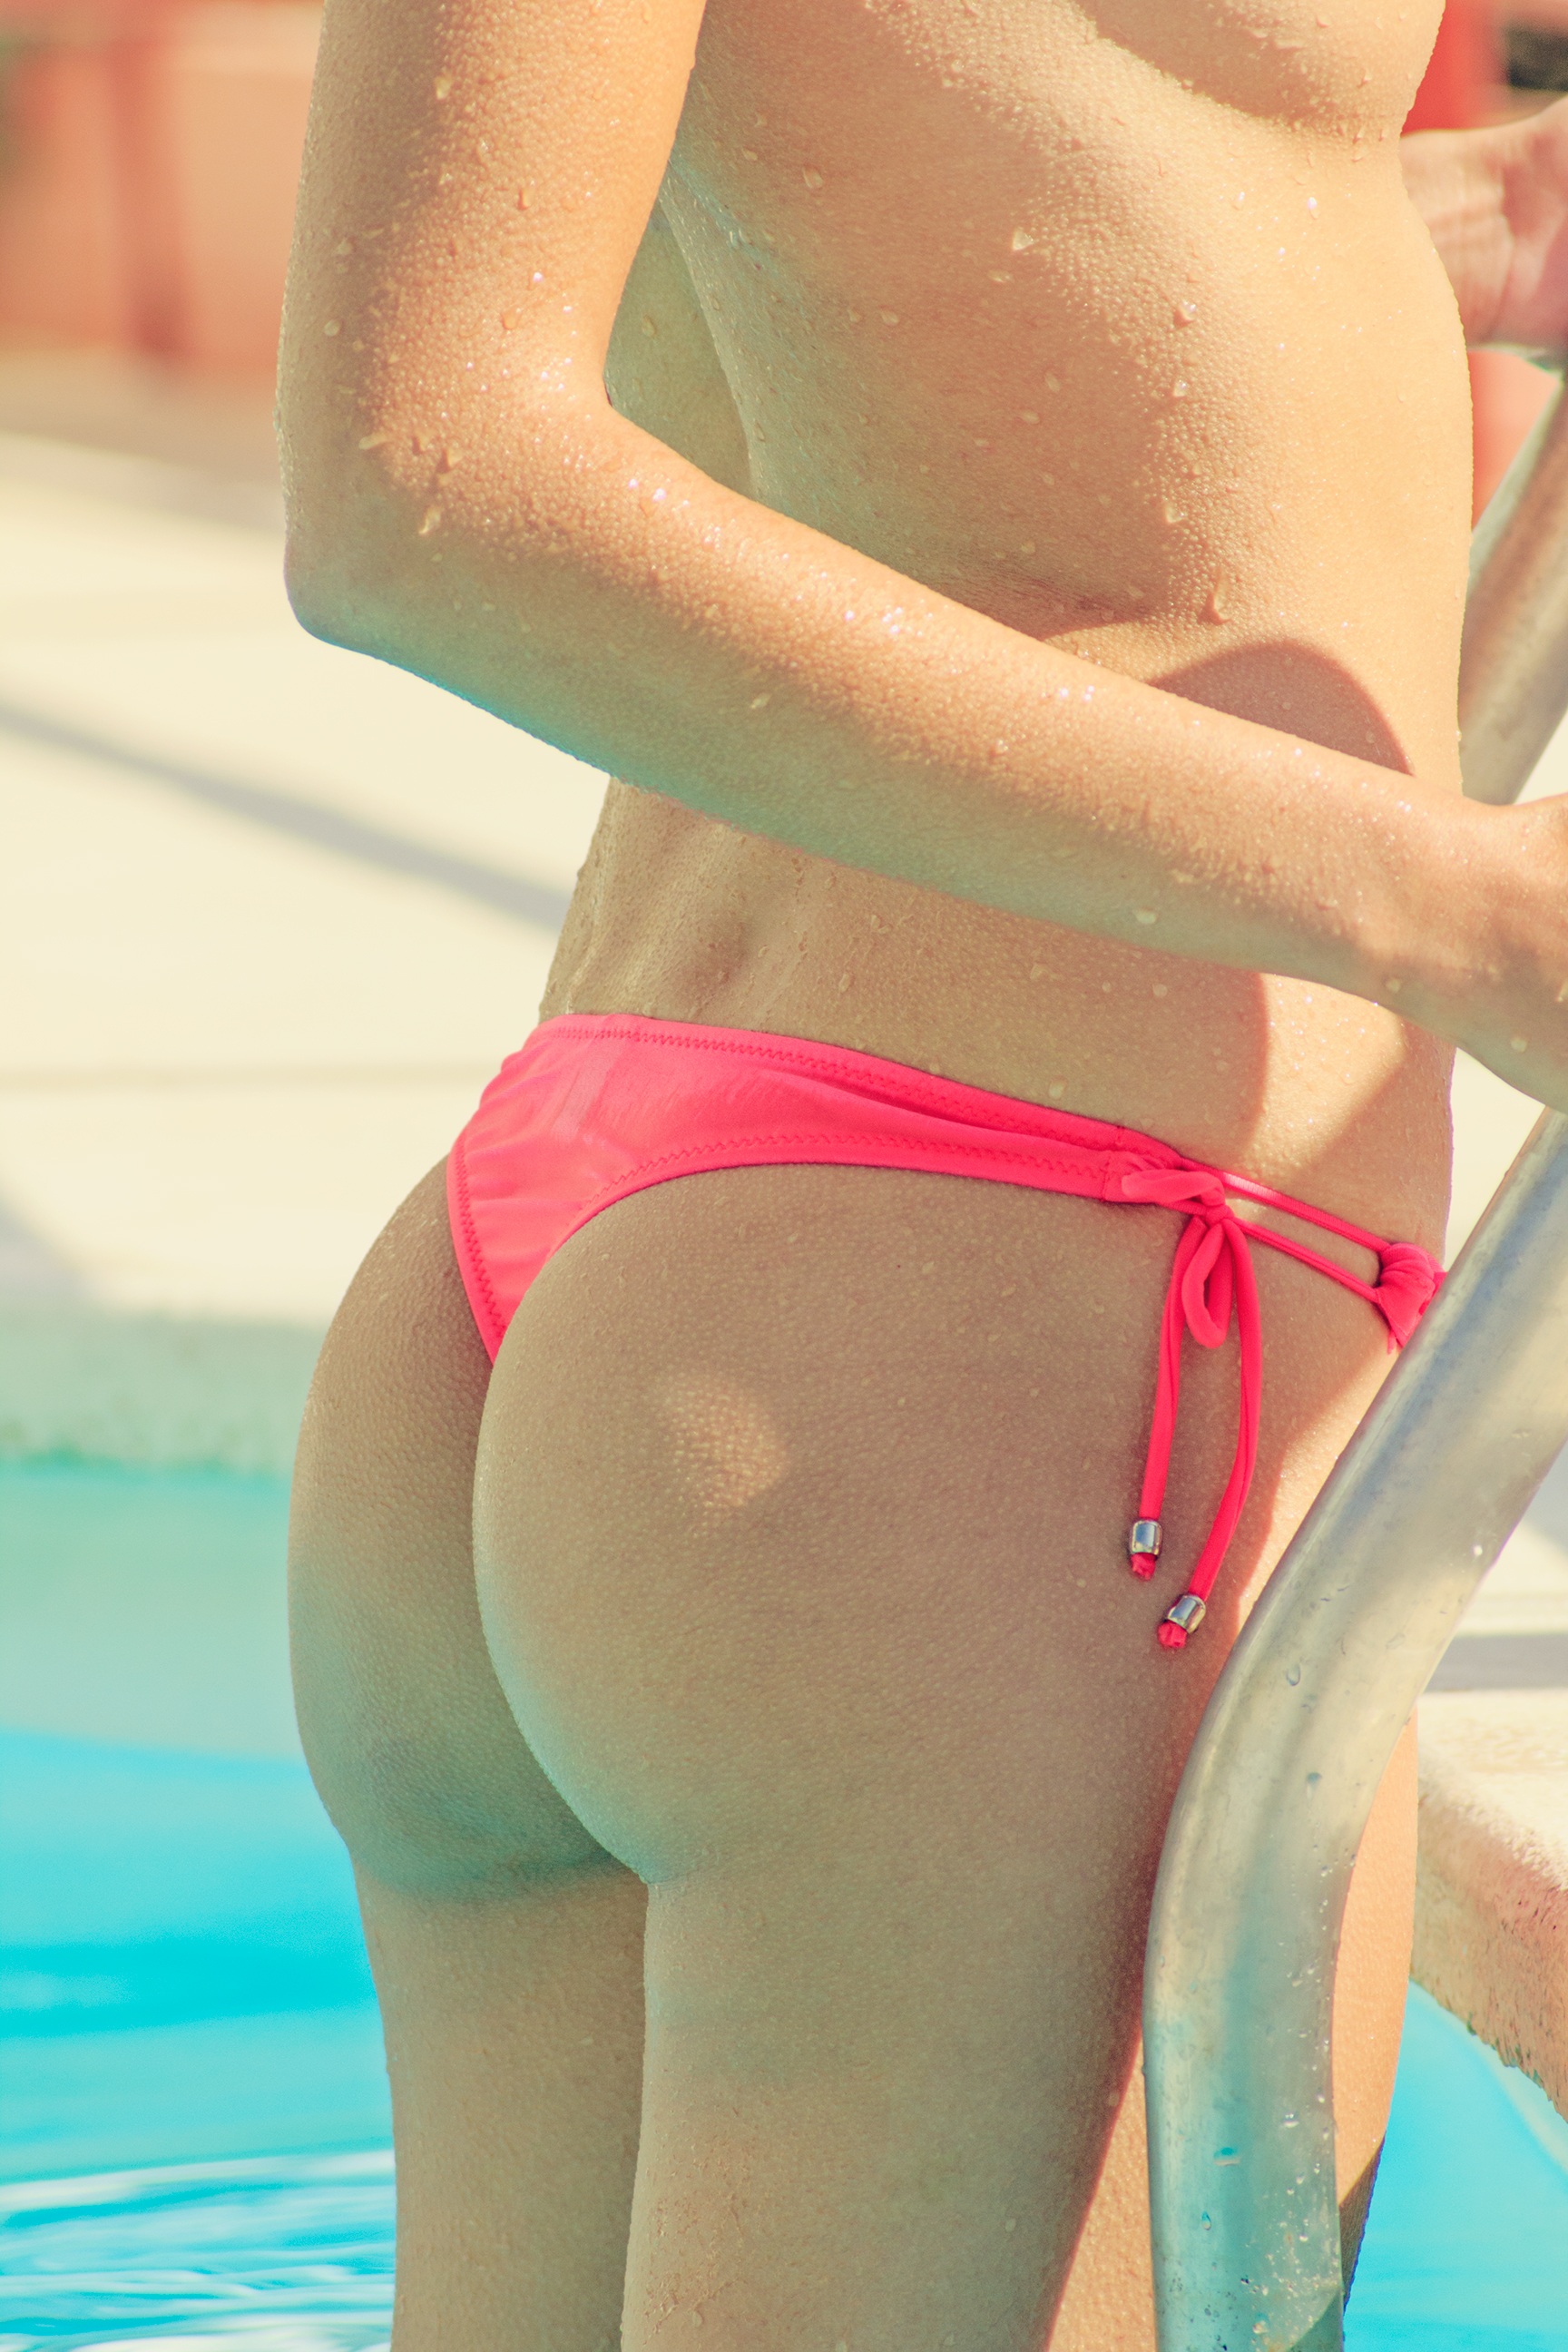
woman, summer, pool, leg, holiday, clothing, bikini, swimwear, thigh, sexy, buttocks, exposure to the sun, undergarment, g string